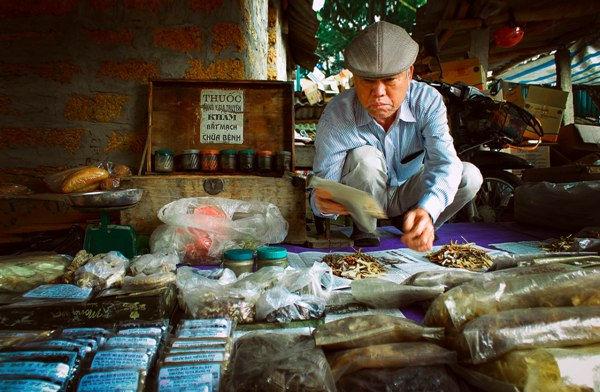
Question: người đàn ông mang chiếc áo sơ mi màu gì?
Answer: người đàn ông mang chiếc áo sơ mi màu xanh dương